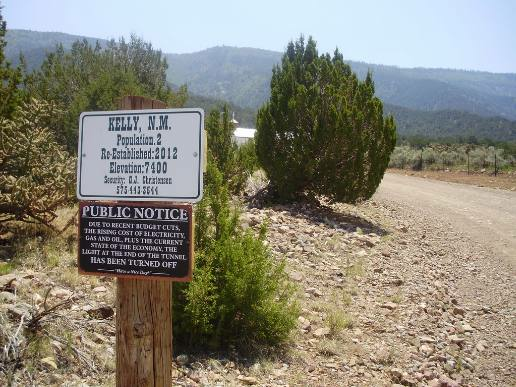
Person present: No